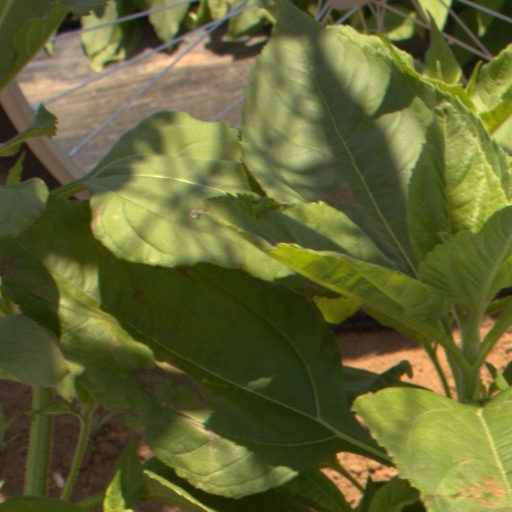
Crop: Jerusalem artichoke